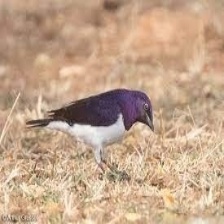
Species: VIOLET BACKED STARLING
Scientific name: CINNYRICINCLUS LEUCOGASTER